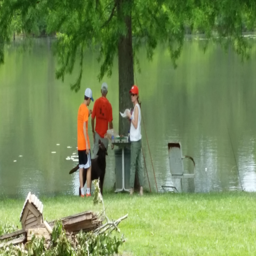
fishing under the trees at pond .